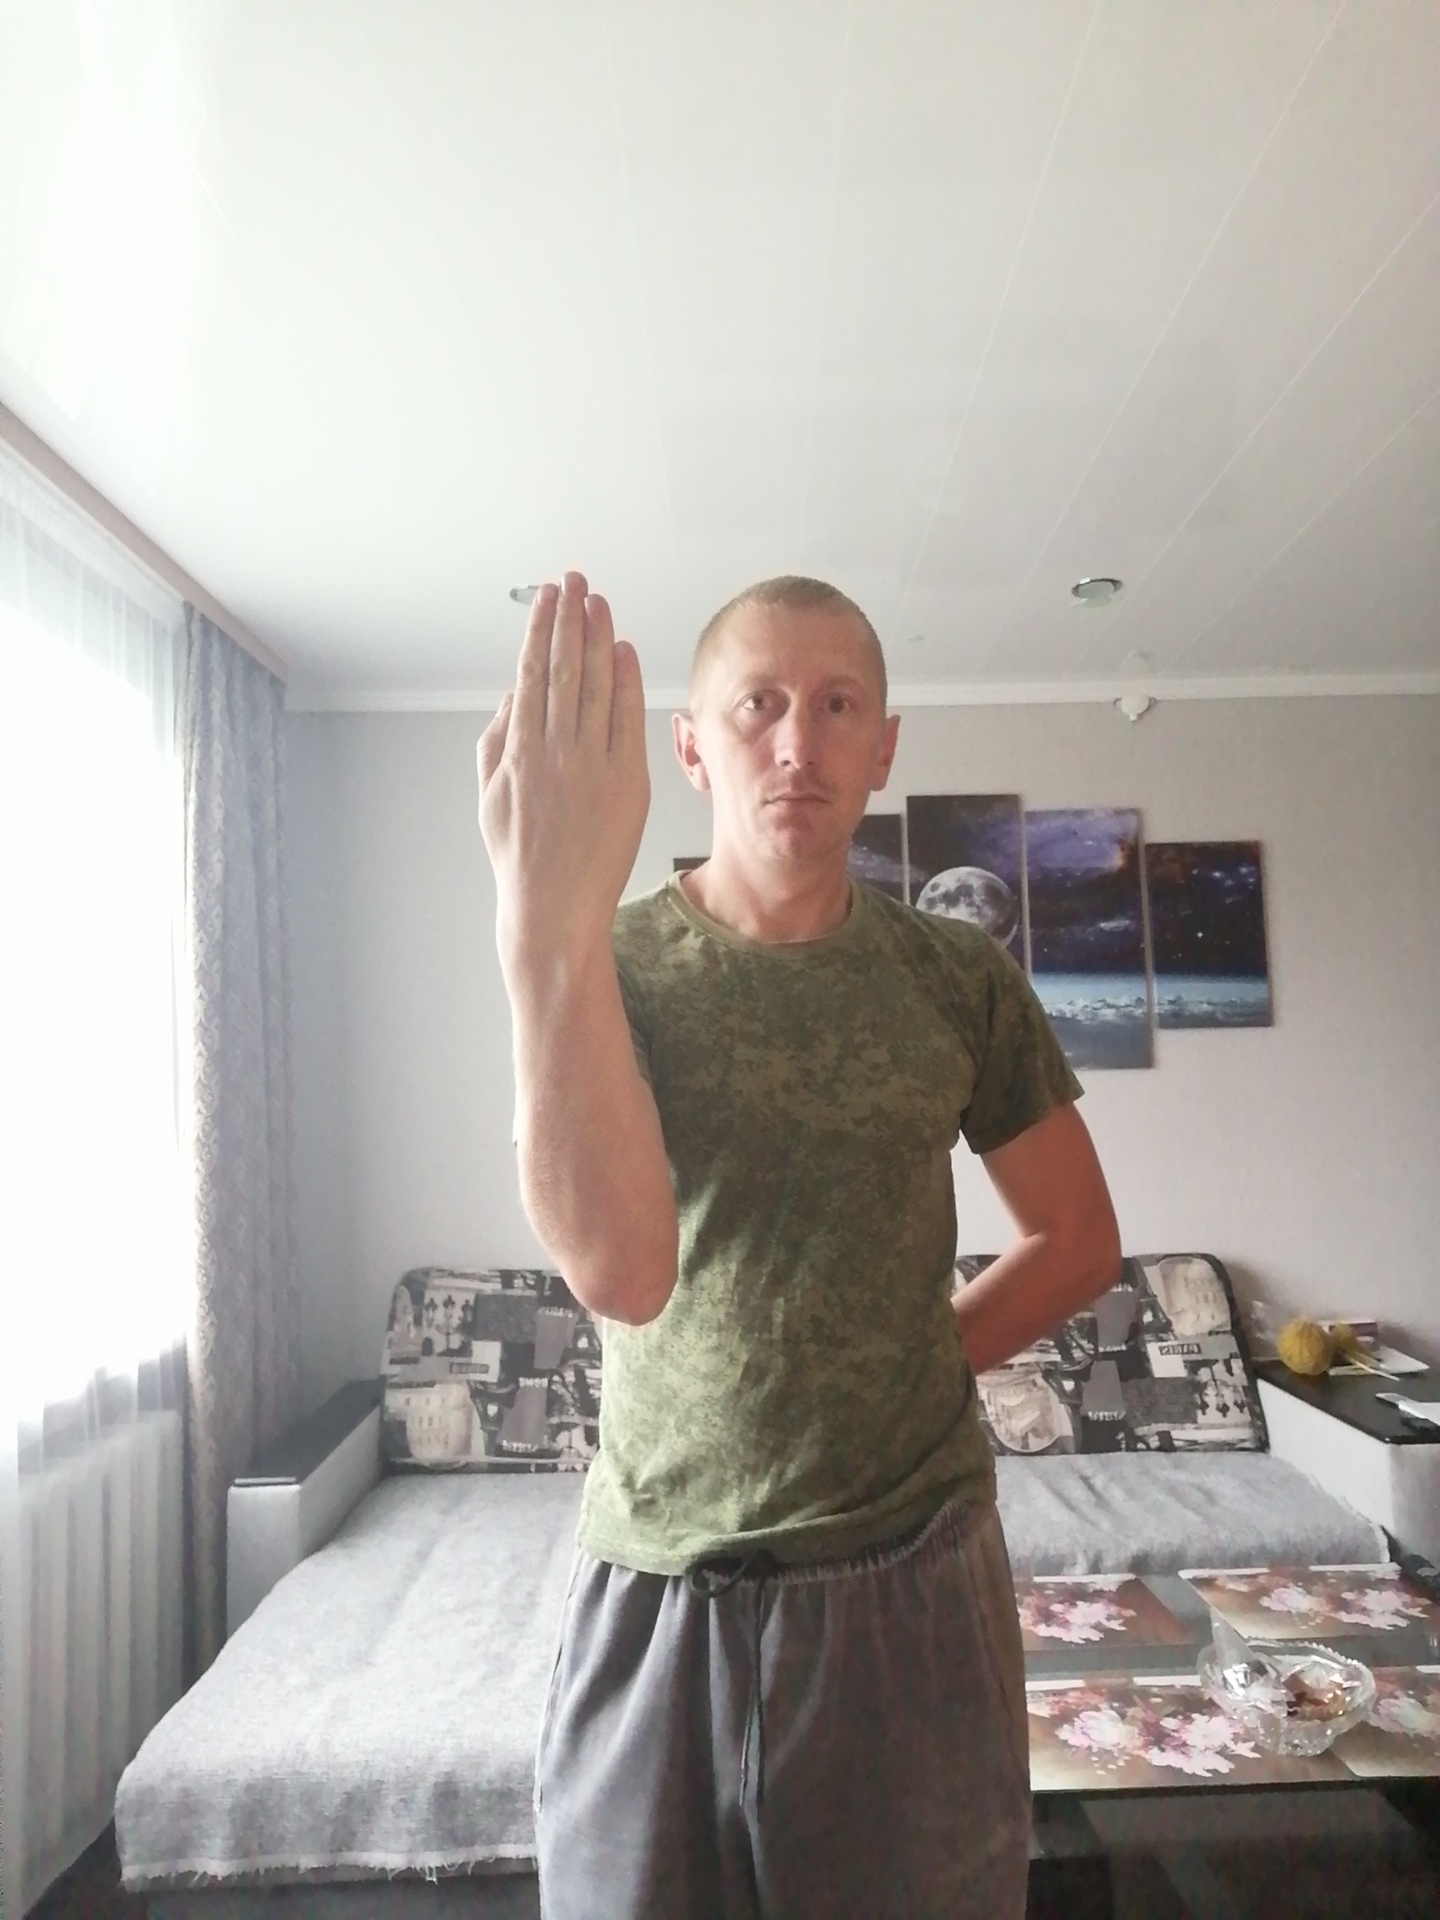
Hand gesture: stop_inverted